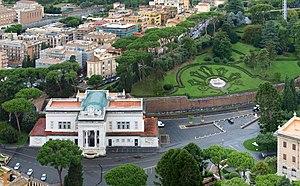
Gare du Vatican.